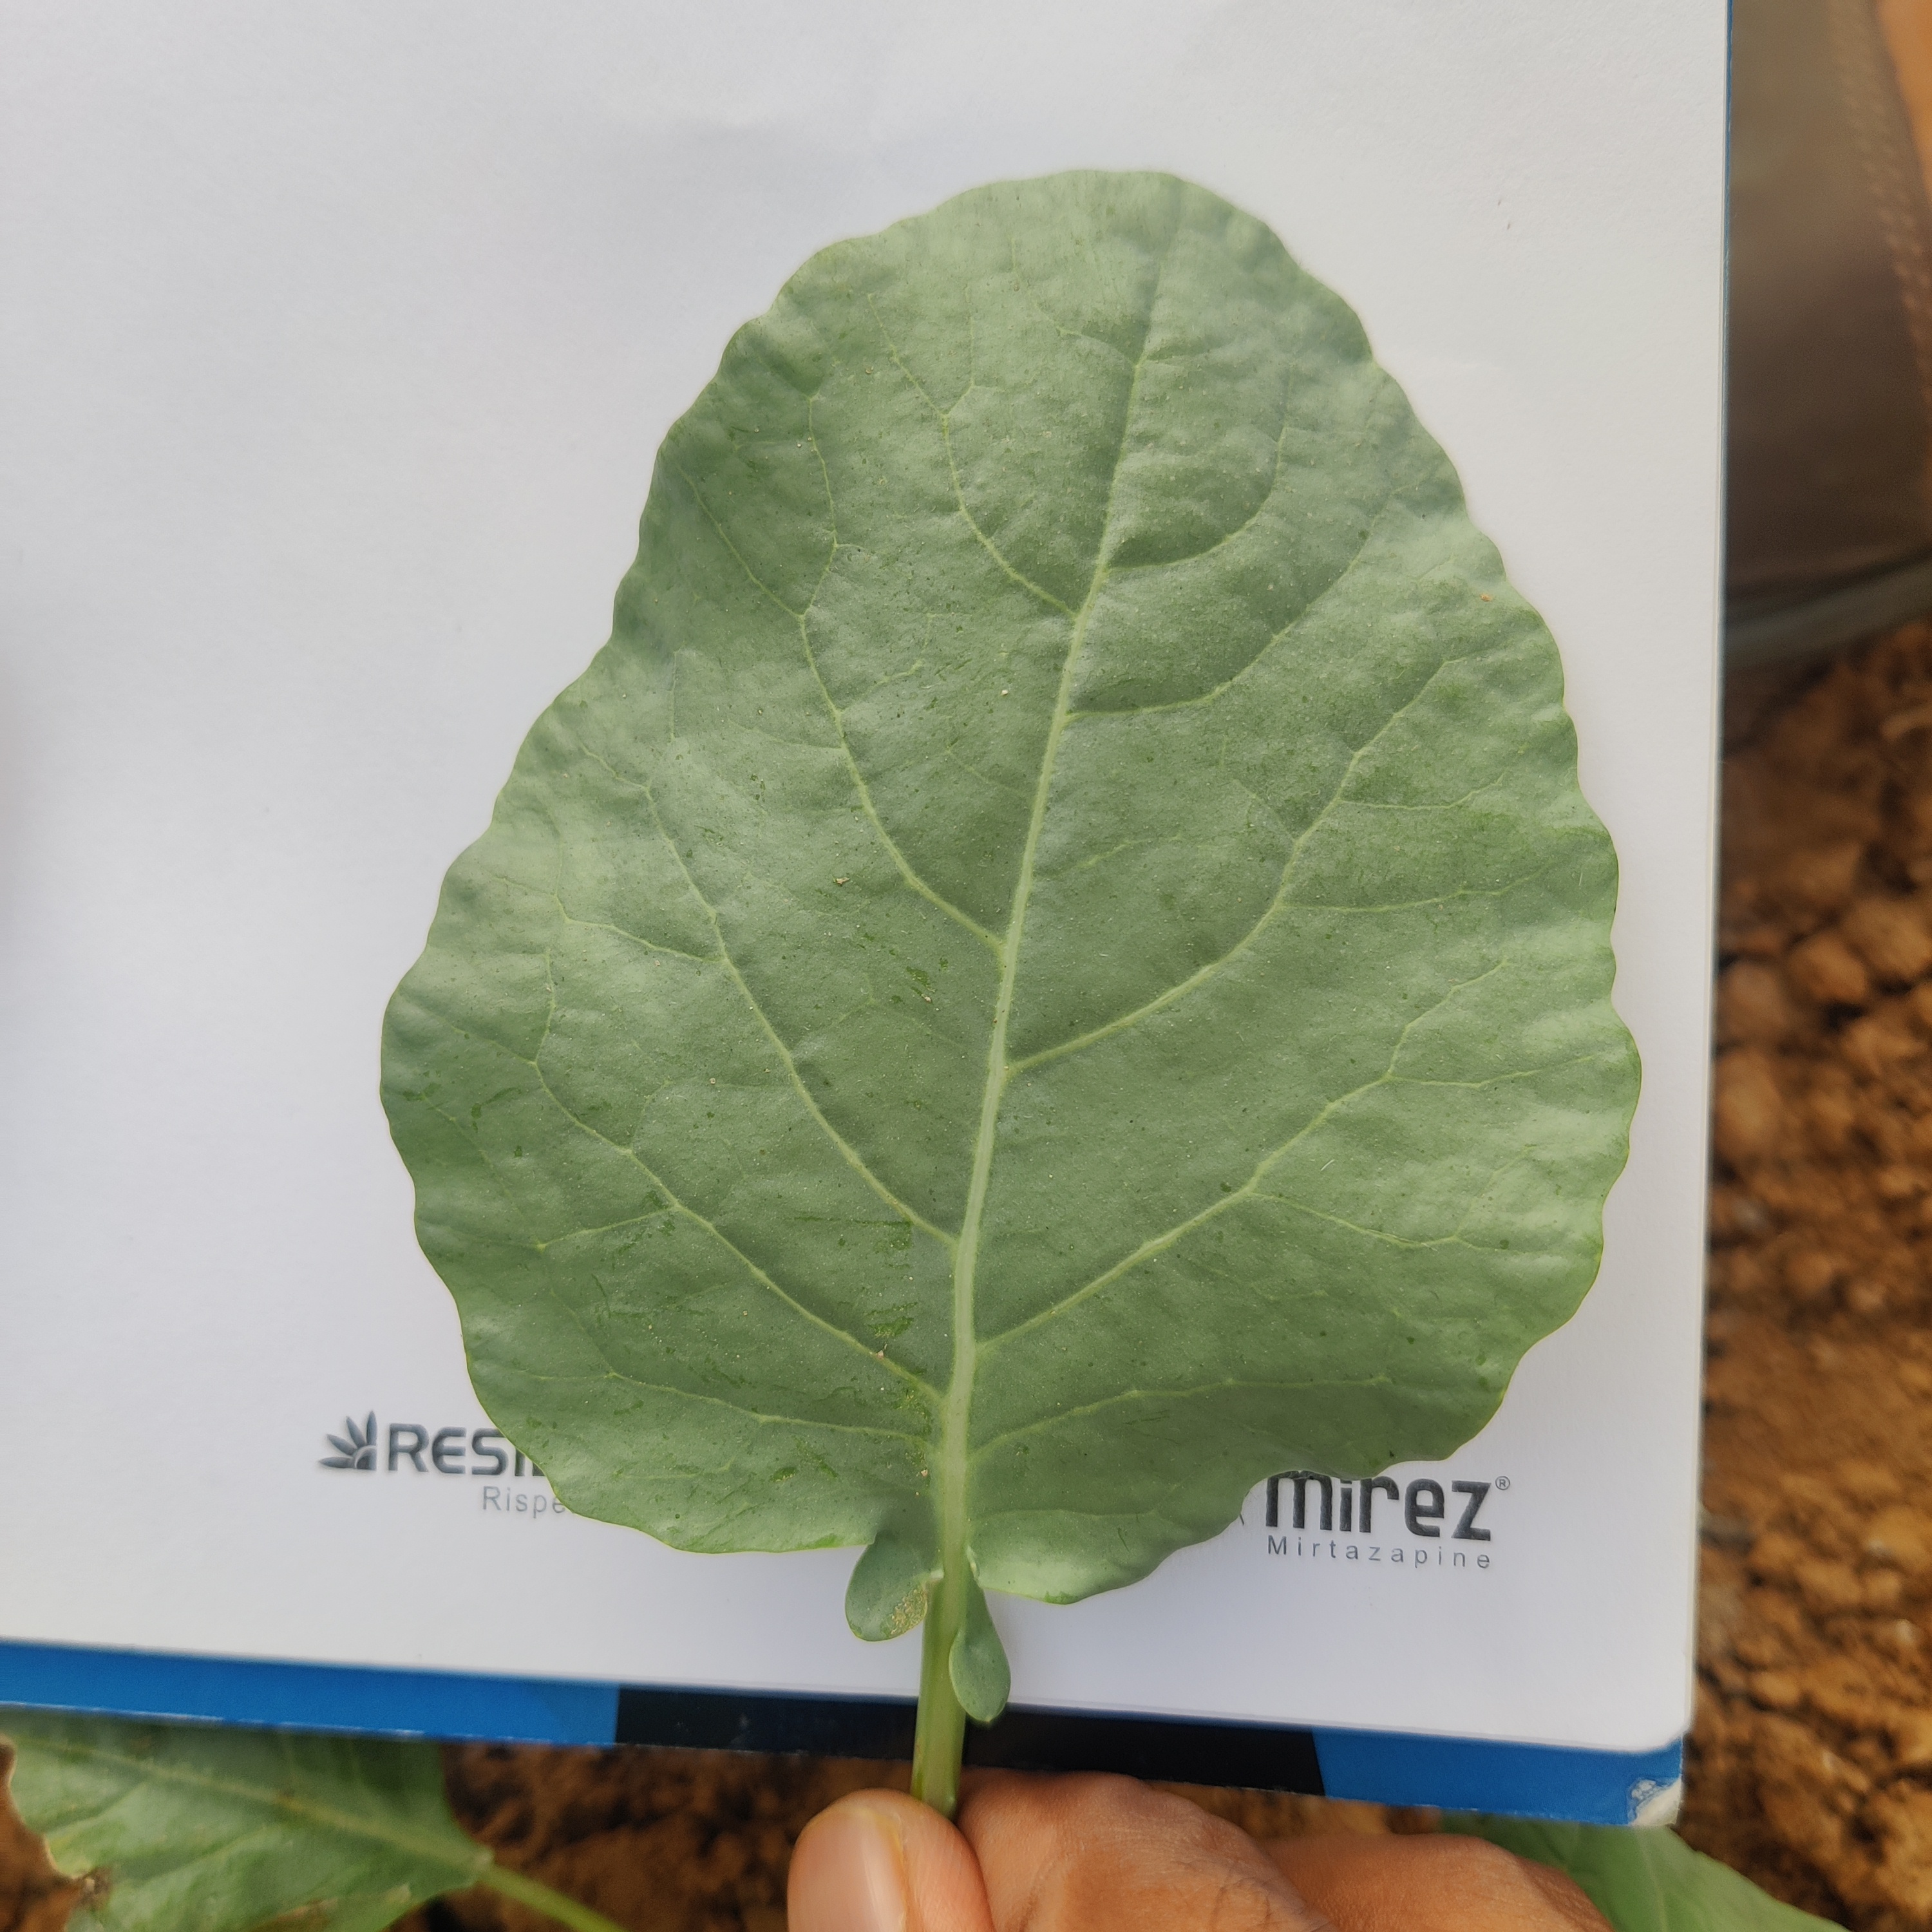
Label: Healthy